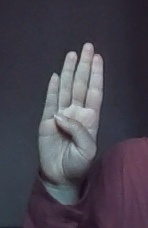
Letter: kaaf